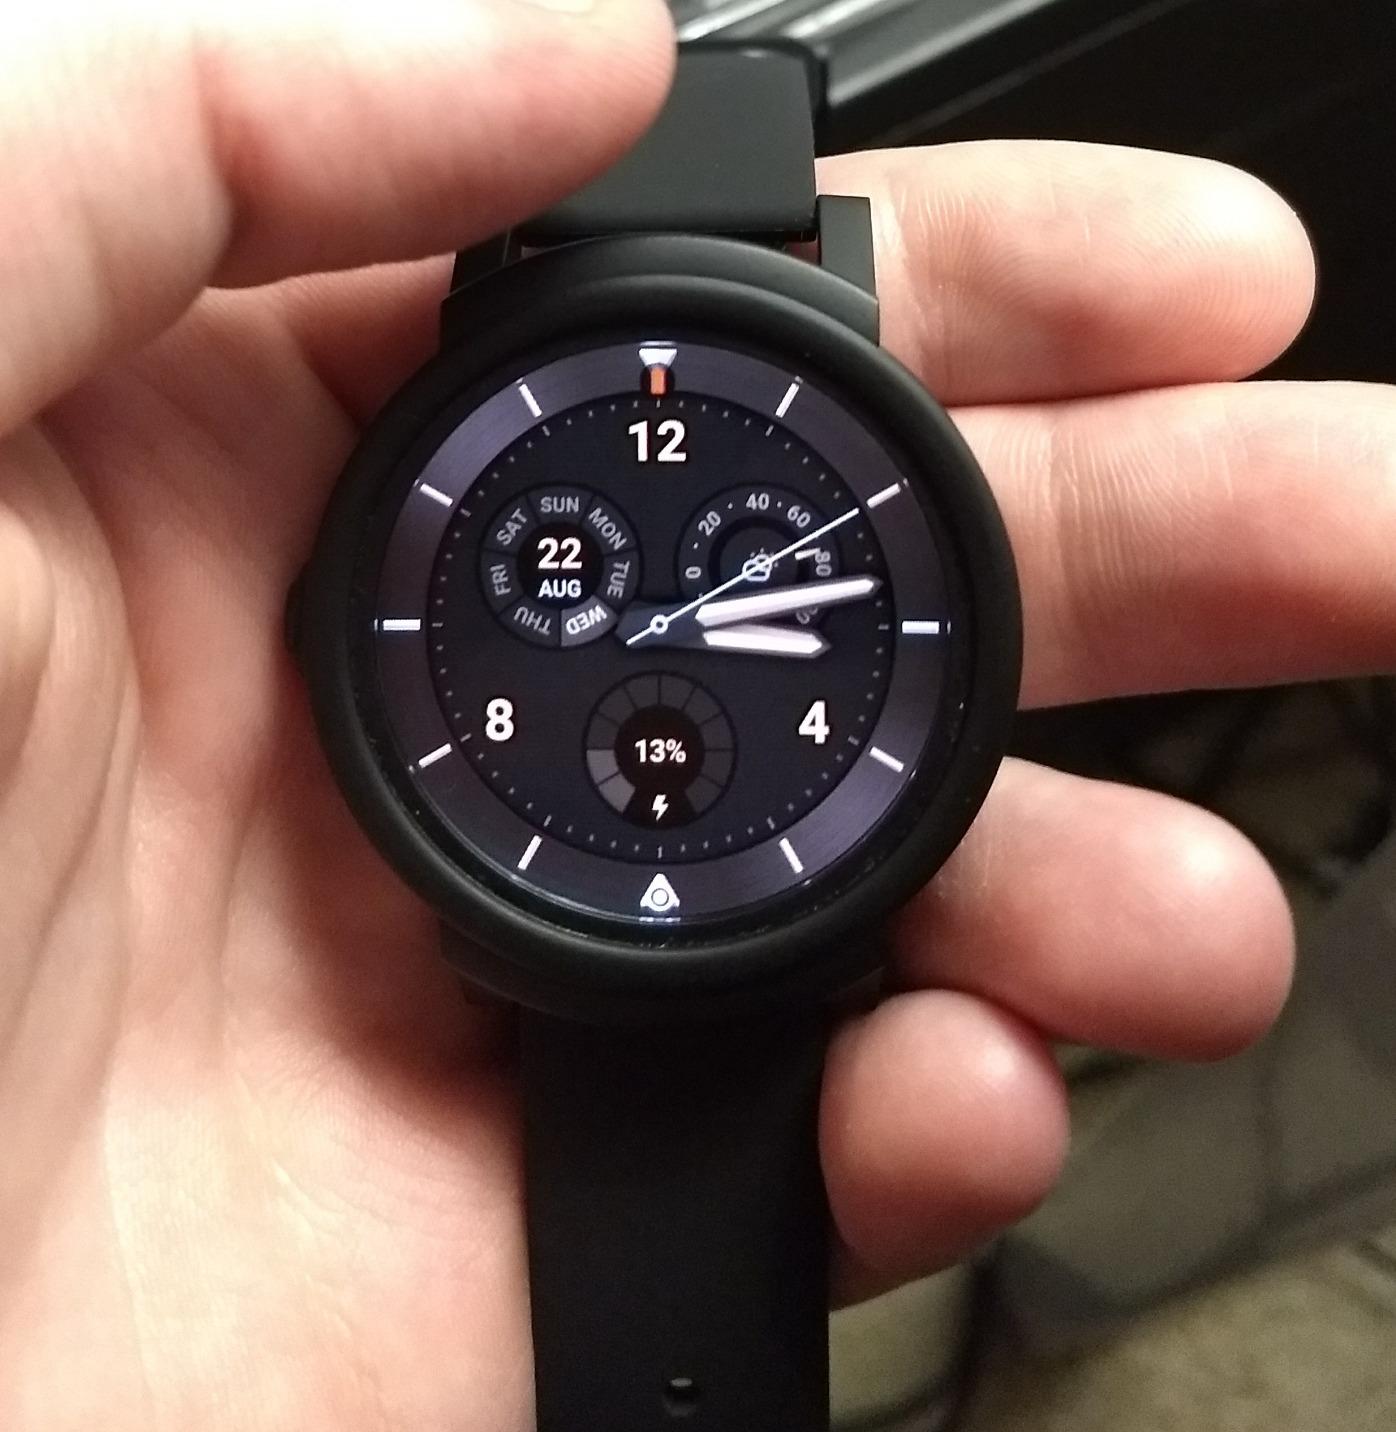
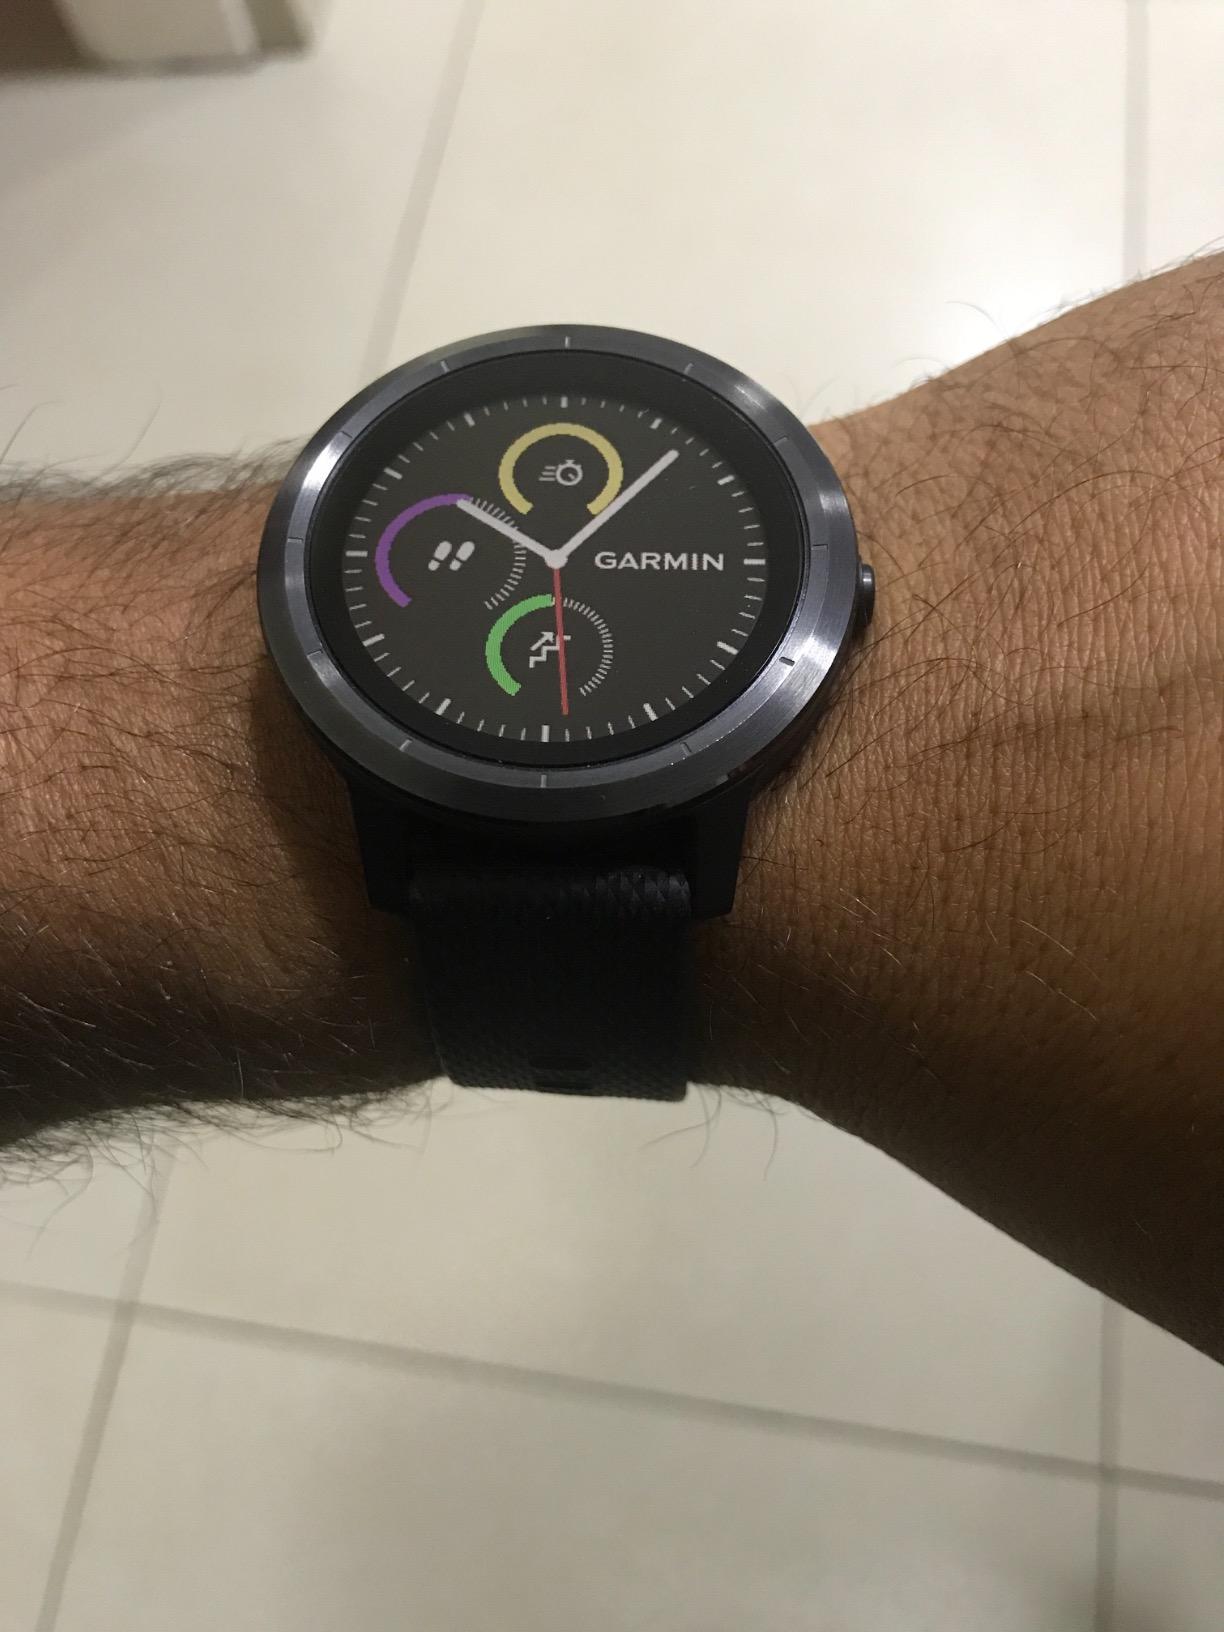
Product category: smartwatch
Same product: no